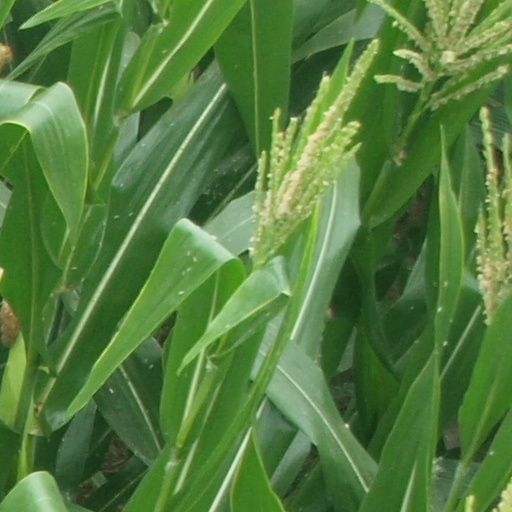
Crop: maize; corn